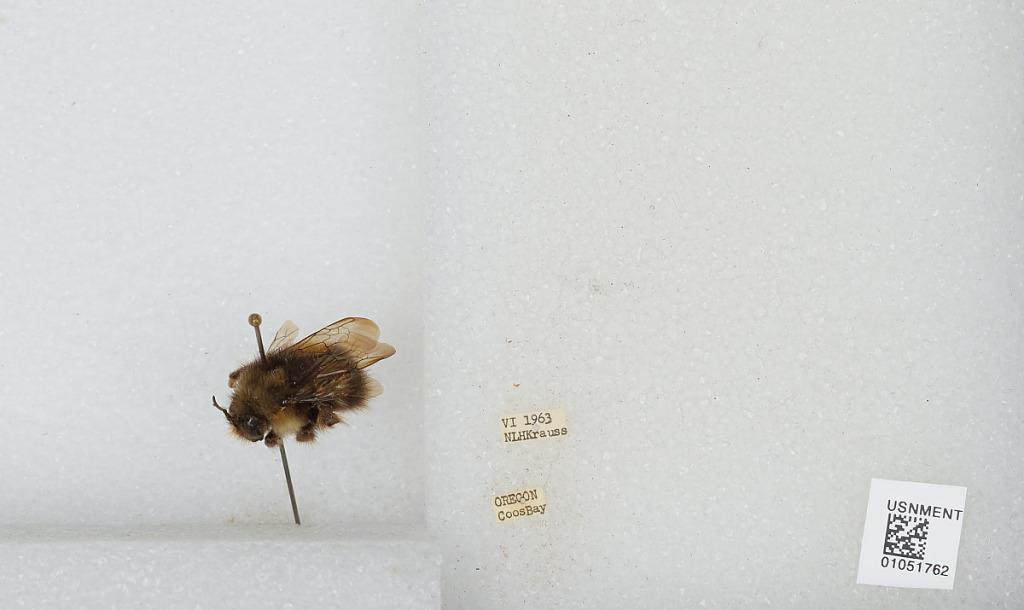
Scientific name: Bombus sp.
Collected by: N. Krauss
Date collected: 1963-6-
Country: United States
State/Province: Oregon
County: Coos
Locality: Coos Bay
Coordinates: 43.3764, -124.237